World War II by country

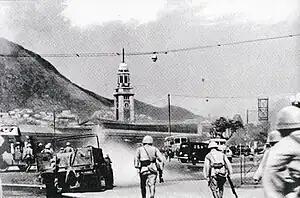

At the outbreak of the war, Ethiopia was under Italian occupation and Emperor Haile Selassie of Ethiopia was in exile in England trying in vain to obtain Allied support for his nation's cause. The Arbegnoch movement had begun its guerrilla war against the occupying Italian forces the day Addis Ababa fell in May 1936. Upon the emperor's flight into exile, remnants of Ethiopia's disbanded imperial army had transformed into guerrilla units. Urban city residents throughout the country formed underground movements to aid the Patriots as the overall population led a passive resistance campaign aimed at stifling Mussolini's economic agenda for the region. Throughout the occupation and into the beginning of the Second World War, the constant harassment of Italian columns and communication and supply lines reduced their fighting capabilities and their morale. A state of paranoia among Italian troops and civilians alike had sunk in as they became increasingly isolated from Rome. Fascist retaliation to Patriot attacks was brutal and often targeted the civilian population, which only further filled the ranks of the Patriots creating a cycle that led to the eventual demise of Mussolini's Italian East Africa.